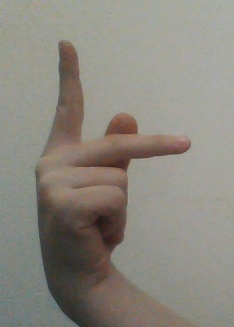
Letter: dha